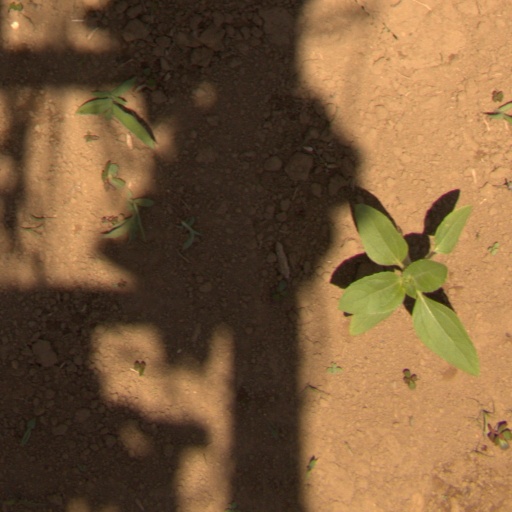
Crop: Jerusalem artichoke